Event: Nepal Earthquake
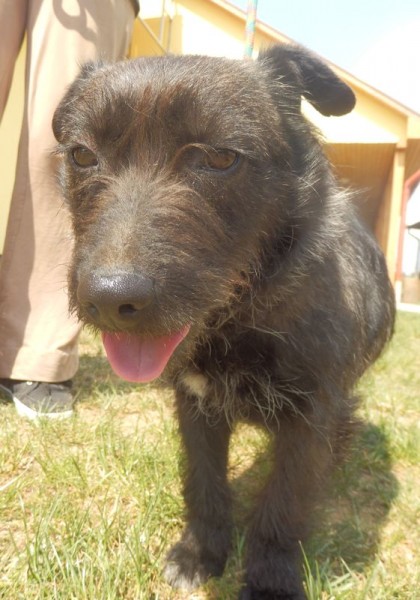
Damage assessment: no_damage